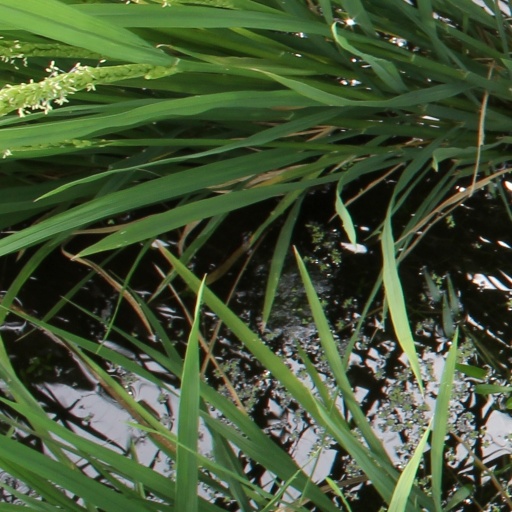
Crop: rice